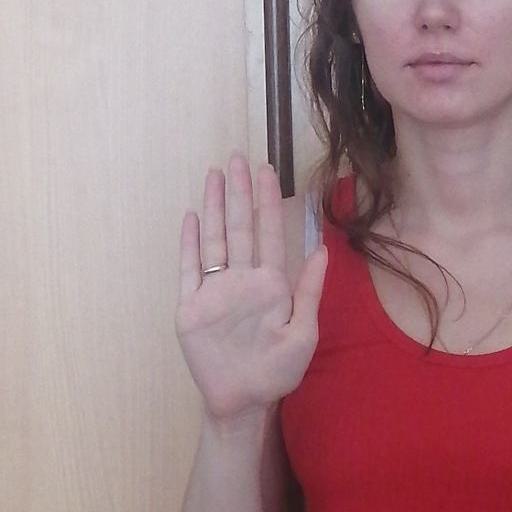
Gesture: stop